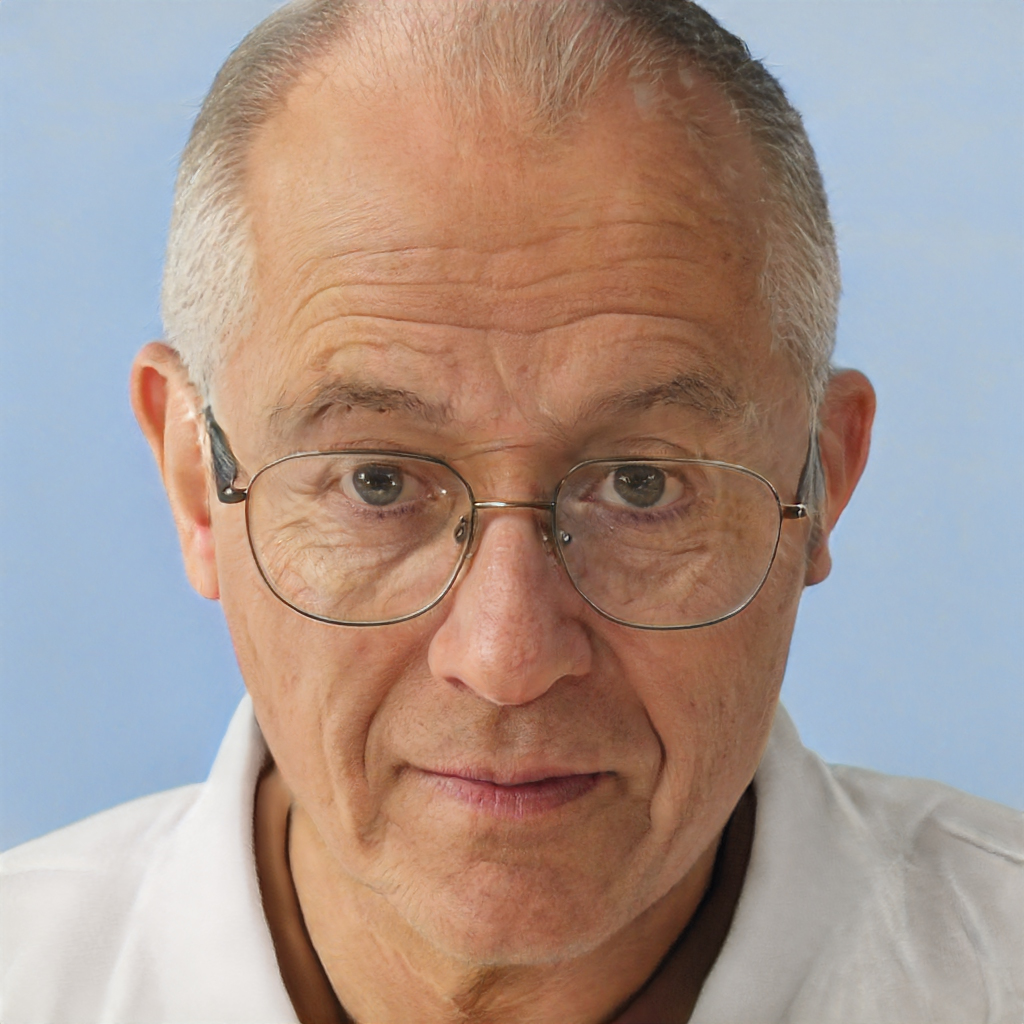
Gender: Male